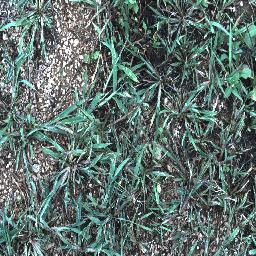
Label: negative